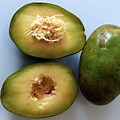
Label: others